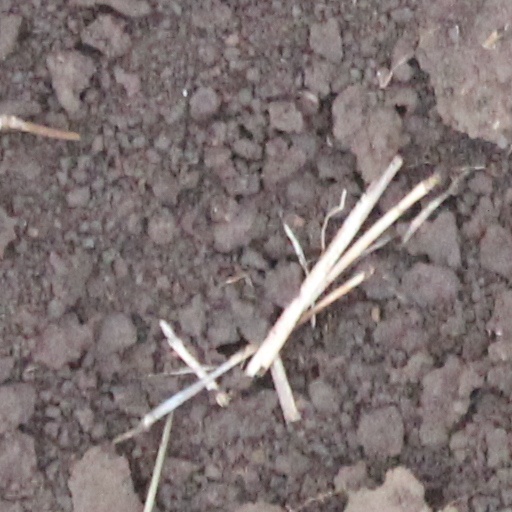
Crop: wheat